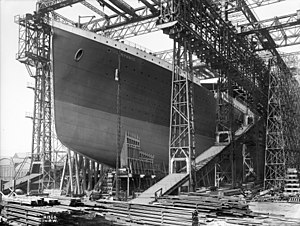
RMS Titanic
Bygningen af skroget.
RMS Titanic var rederiet White Star Lines stolthed og det andet skib i Olympic-klassen. Det var tidens største dampdrevne skib. Titanic forliste natten mellem 14. og 15. april 1912. Forliset gik over i historien som en af de største skibskatastrofer i fredstid.